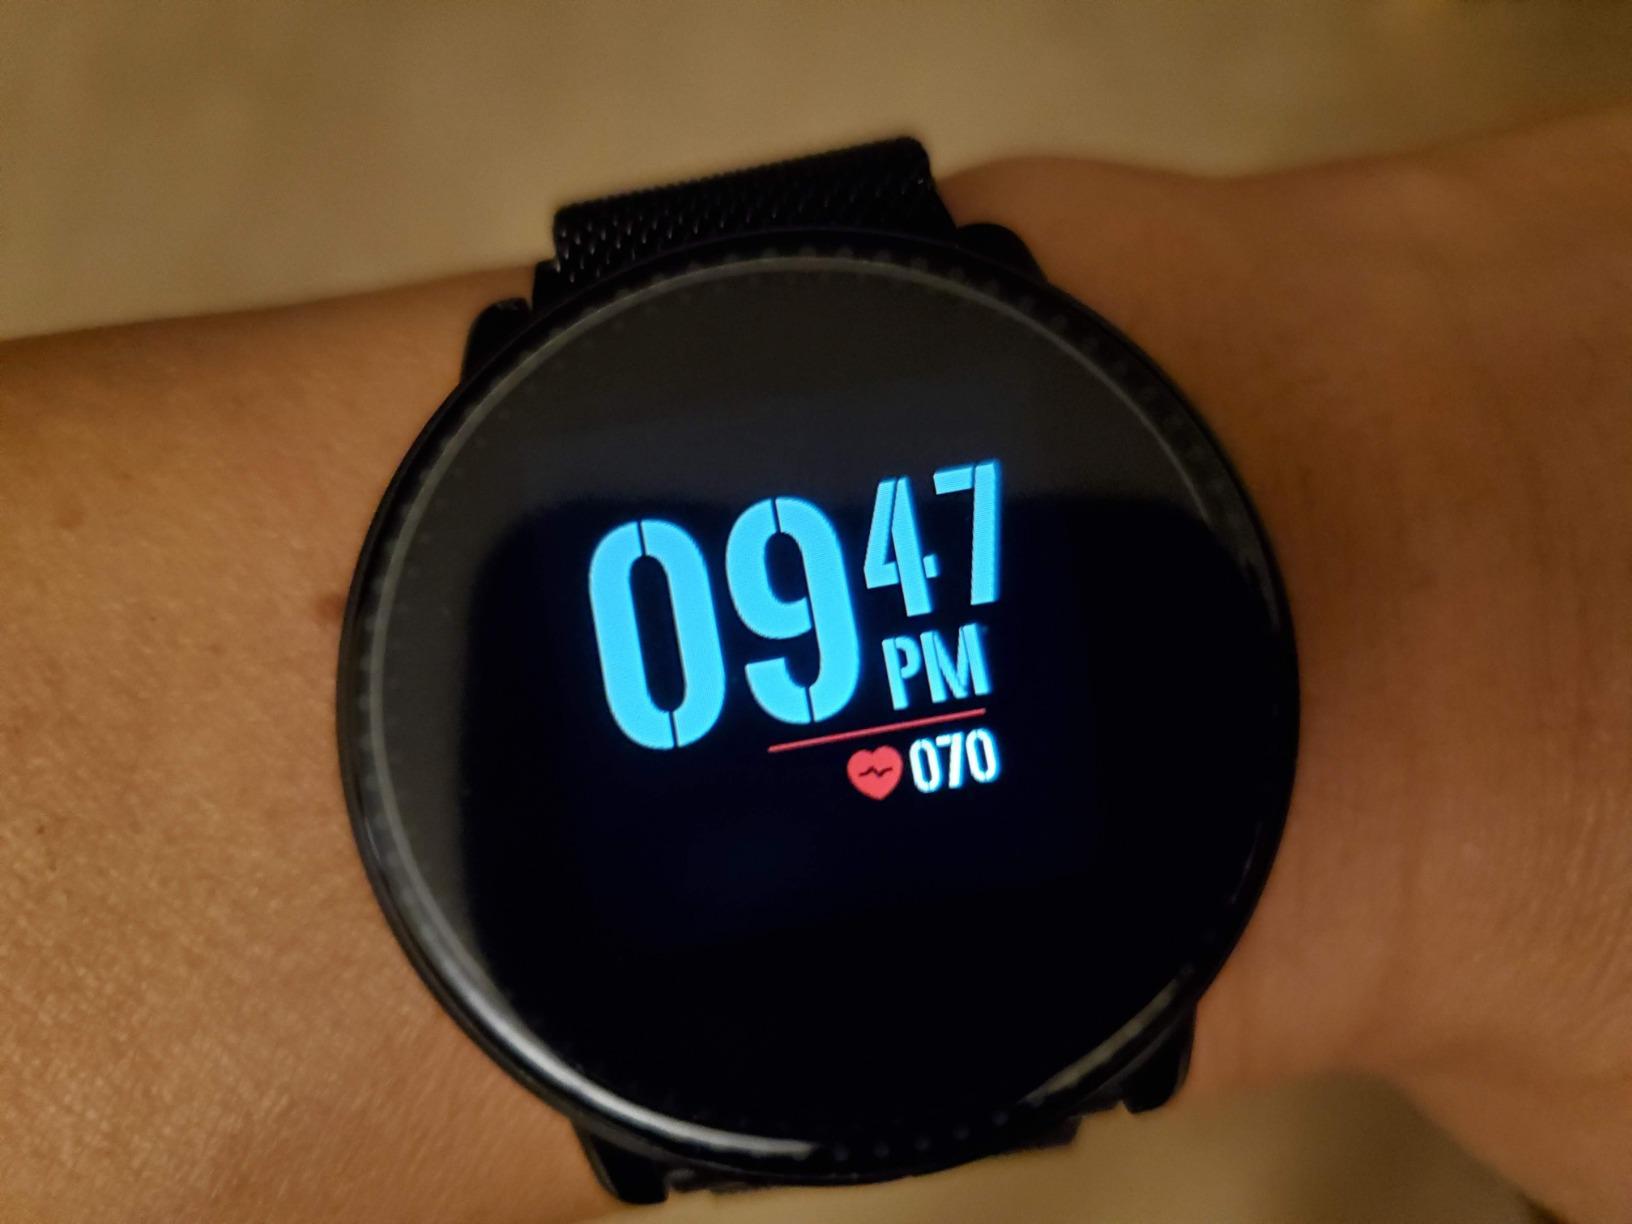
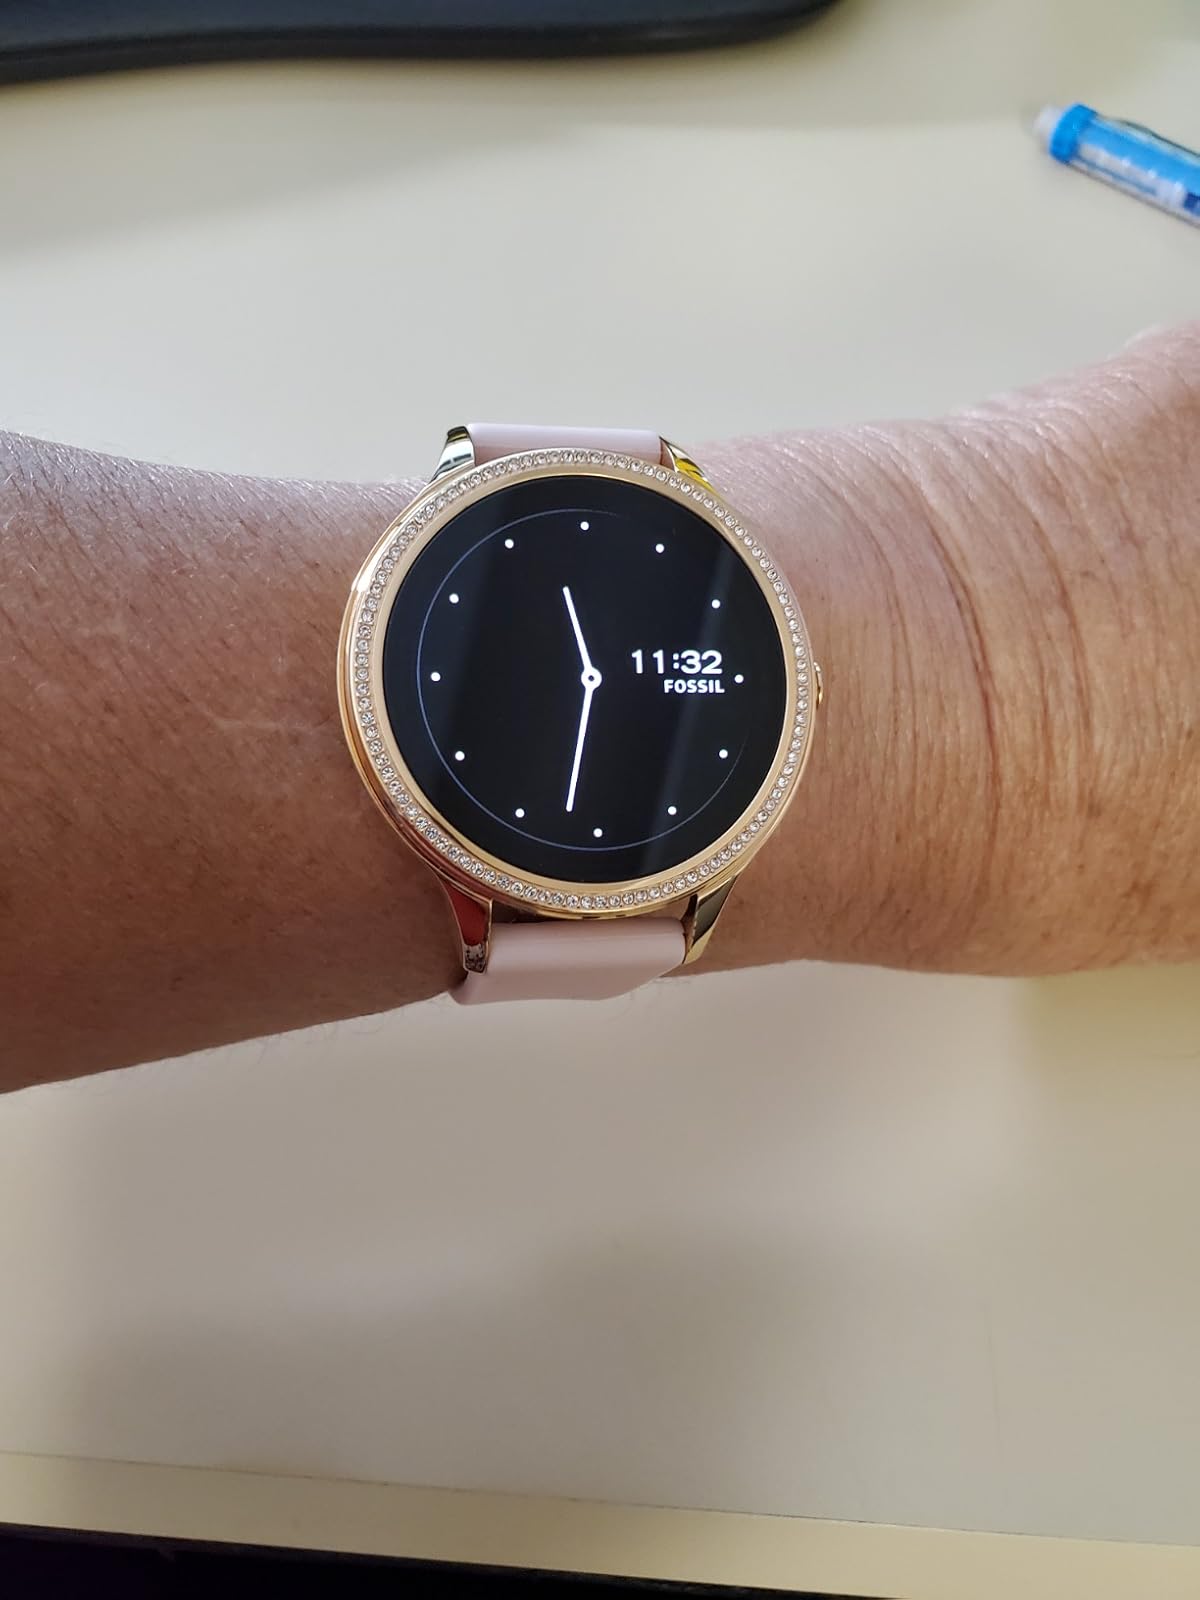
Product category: smartwatch
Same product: no